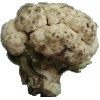
Label: Cauliflower 1